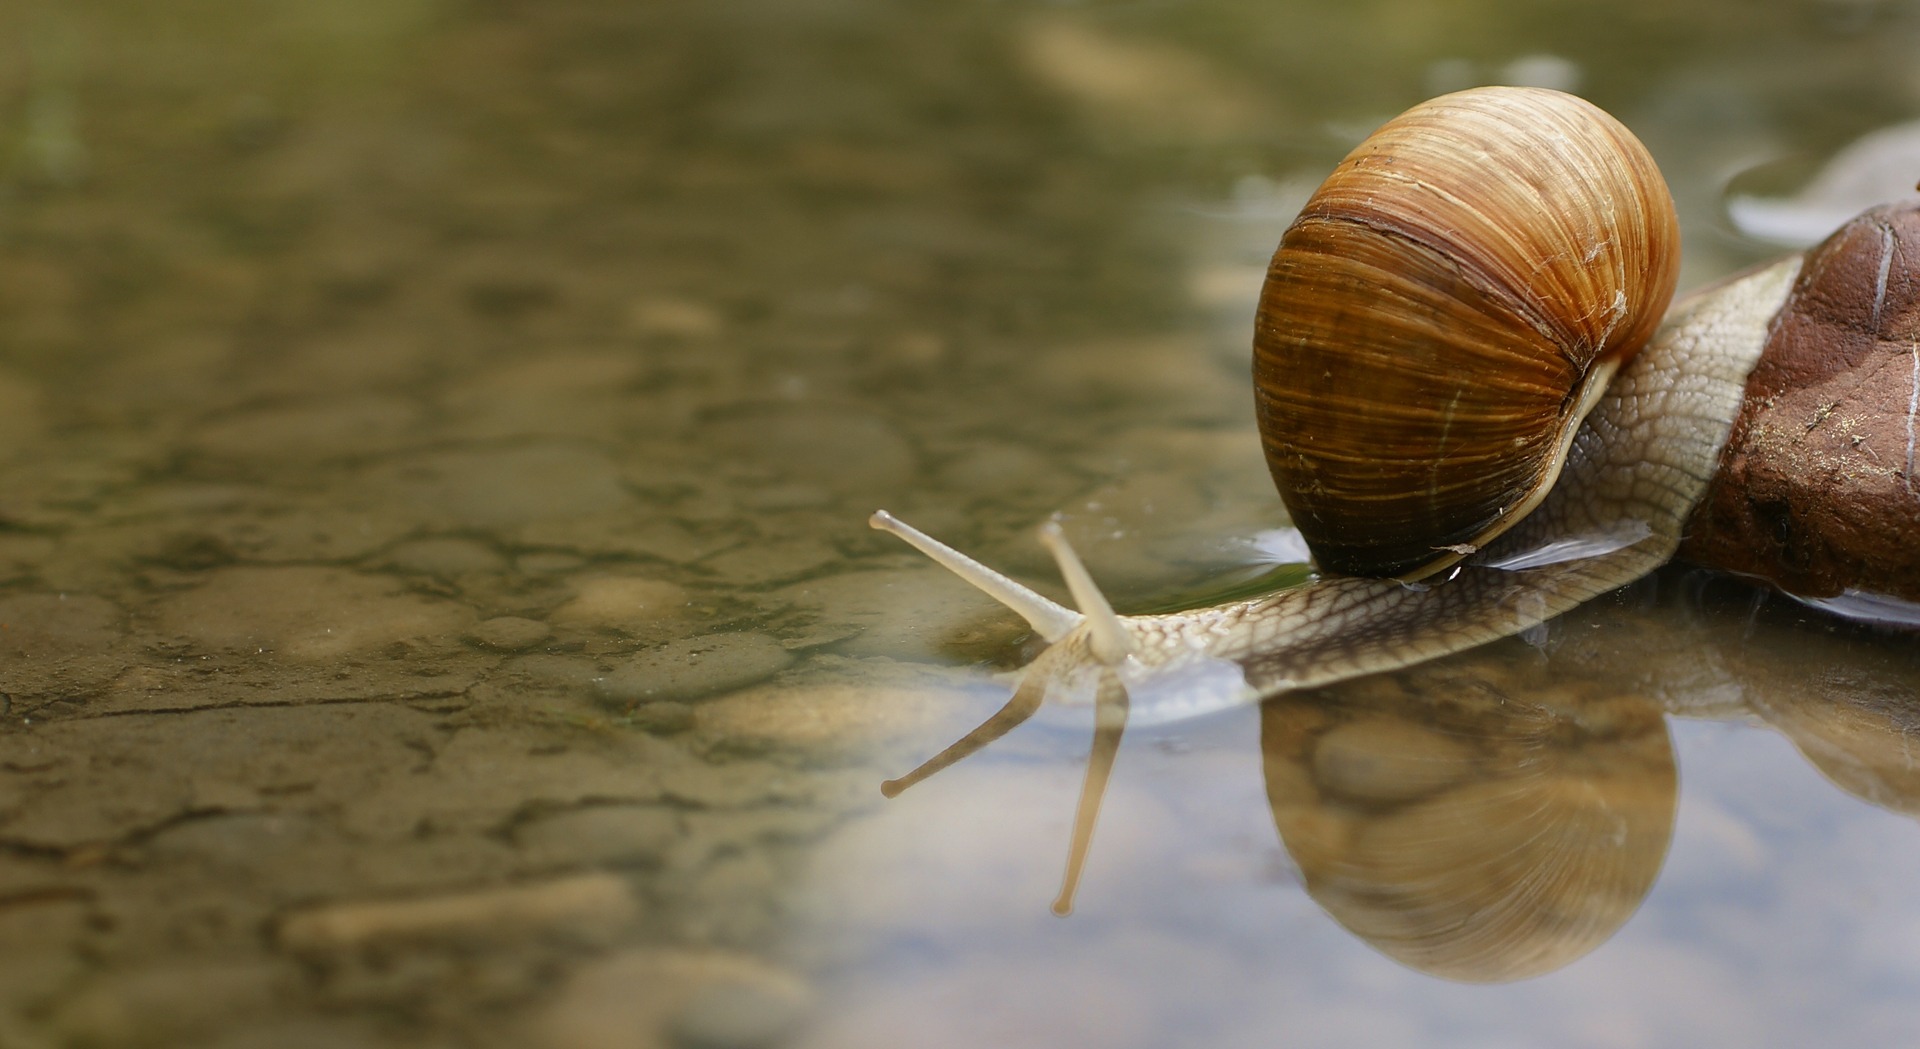
water, nature, photography, crossing, stone, wildlife, underwater, puddle, macro, fauna, shell, invertebrate, close up, snail, mirroring, molluscs, macro photography, sea snail, water hazard, snails and slugs